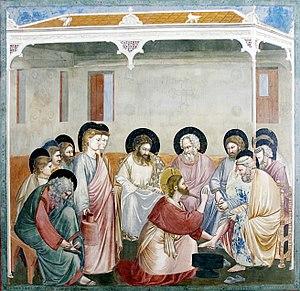
Cette page est une liste des œuvres de Giotto, plus précisément Giotto di Bondone ou Ambrogiotto di Bondone, peintre, un sculpteur et architecte italien du Trecento, dont les œuvres sont à l'origine du renouveau de la peinture occidentale. C'est l'influence de sa peinture qui va provoquer le vaste mouvement de la Renaissance à partir du siècle suivant.